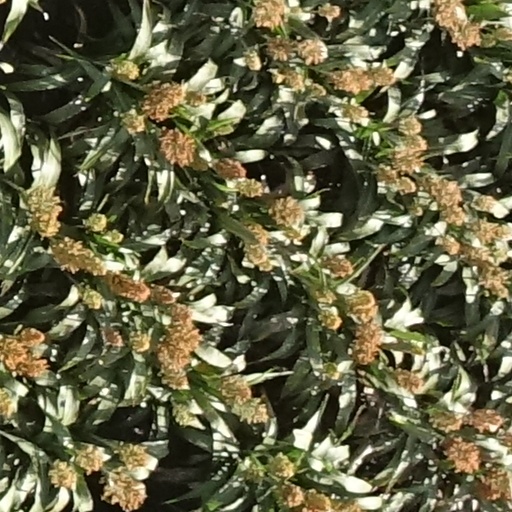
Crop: sorghum